Thurn and Taxis (board game)

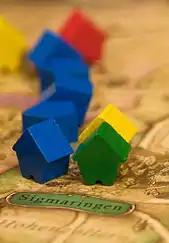
Game board detail showing a city (Sigmaringen), roads leading from it, and a number of player markers. The middle three blue markers have not been placed on cities as they would be in an actual game.

Thurn and Taxis is a board game designed by Karen and Andreas Seyfarth and published in 2006 by Hans im Glück in German (as ) and by Rio Grande Games in English. In the game, players seek to build postal networks and post offices in Bavaria and surrounding areas, as did the house of in the 16th century. The game won the prestigious 2006 award.